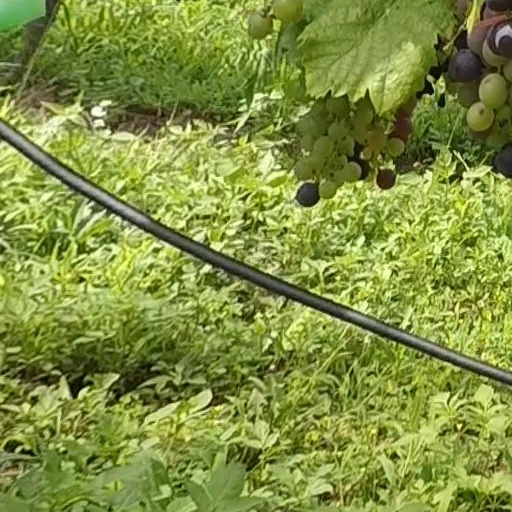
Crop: grape